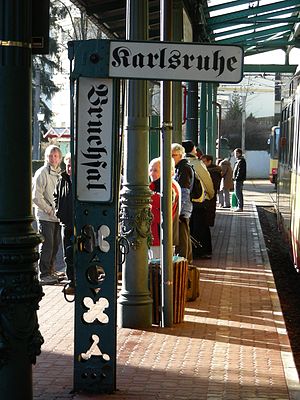
Togviserskilt / Udformninger
"""Hampelmann"" i Bad Herrenalb."
Et togviserskilt er et skilt, der er opsat på en jernbanestation for at vise, hvor et tog skal hen og eventuelt også andre informationer om det. De er udformet, så man enten manuelt, mekanisk eller elektronisk kan ændre, hvad der skal vises og derved holde passagererne orienteret om hvor og hvornår deres tog kører. De placeres typisk på og ved perroner, hvor der kommer mange tog, og som måske ikke altid ender det samme sted.